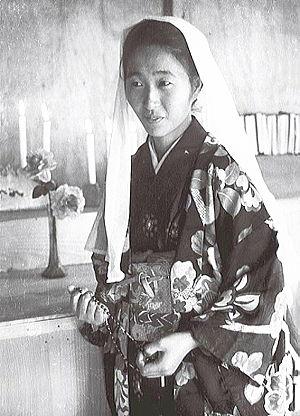
Cette liste de saints concerne les saints, bienheureux, et vénérables reconnus comme tels par l'Église catholique, ayant vécu au XXᵉ siècle. Sur cette période, l'Église a donné comme modèles évangéliques 152 saints et 2 038 bienheureux.
Satoko Kitahara, était une laïque et militante catholique japonaise, connue pour s'être dévouée aux plus pauvres, notamment aux chiffonniers de Tokyo. Elle est reconnue vénérable par l'Église catholique.